Baryon asymmetry

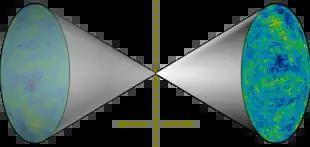
The Big Bang generated a universe–antiuniverse pair, our universe flows forward in time, while our mirror counterpart flows backward.

The state of the universe, as it is, does not violate the CPT symmetry, because the Big Bang could be considered as a double sided event, both classically and quantum mechanically, consisting of a universe-antiuniverse pair. This means that this universe is the charge (C), parity (P) and time (T) image of the anti-universe. This pair emerged from the Big Bang epochs not directly into a hot, radiation-dominated era. The antiuniverse would flow back in time from the Big Bang, becoming bigger as it does so, and would be also dominated by antimatter. Its spatial properties are inverted if compared to those in our universe, a situation analogous to creating electron–positron pairs in a vacuum. This model, devised by physicists from the Perimeter Institute for Theoretical Physics in Canada, proposes that temperature fluctuations in the cosmic microwave background (CMB) are due to the quantum-mechanical nature of space-time near the Big Bang singularity. This means that a point in the future of our universe and a point in the distant past of the anti-universe would provide fixed classical points, while all possible quantum-based permutations would exist in between. Quantum uncertainty causes the universe and antiuniverse to not be exact mirror images of each other.